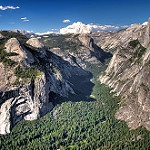
Label: glacier